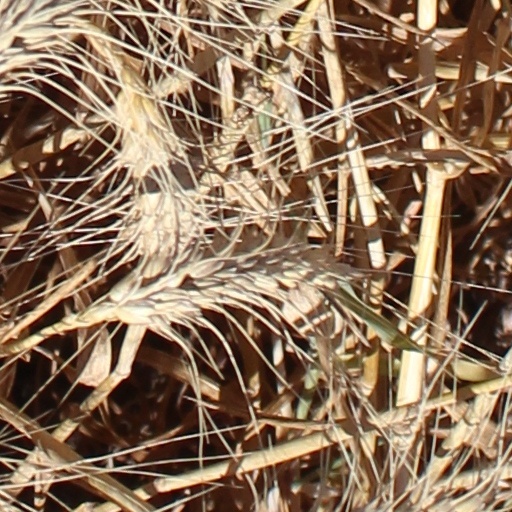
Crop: wheat